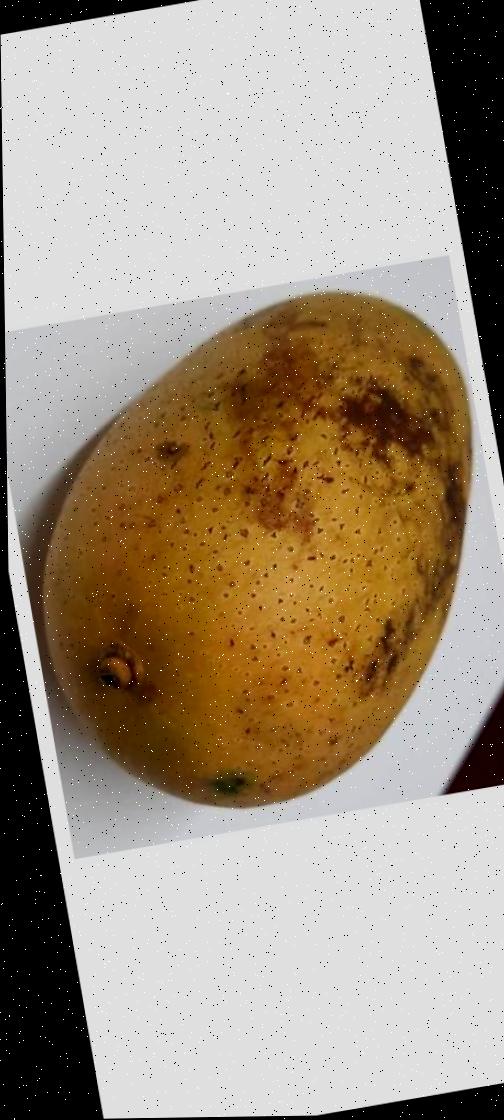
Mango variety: Ashshina Classic